Mookamedi Secondary School

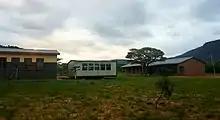
Mookamedi Secondary School

In 2010 the Embassy of Japan, which is a diplomatic mission of Japan to South Africa, built one block that contains 4 classrooms at Mookamedi Secondary School. The opening ceremony of these classes was held on 23 May 2014. Service rendered by Japanese Embassy known as Grant Assistance for Grassroots Human Security Projects (GGP) Programme, is estimated to R499 440.00 for building one block of classrooms which contains four classrooms.